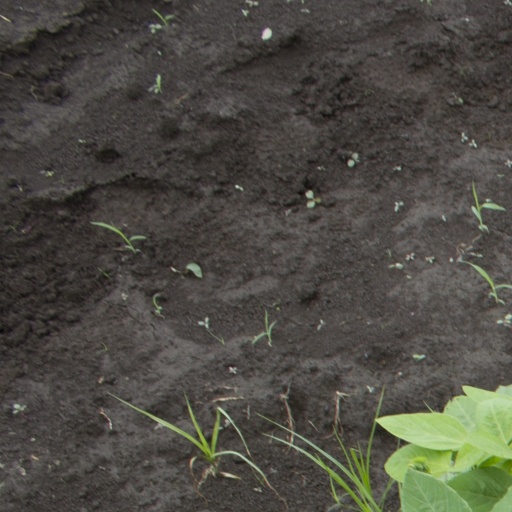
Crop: soybean